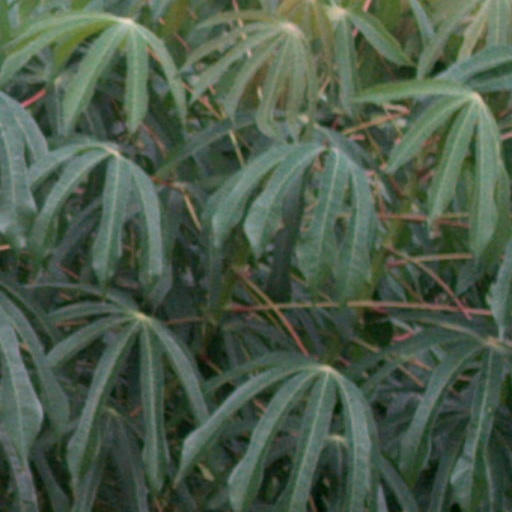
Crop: cassava